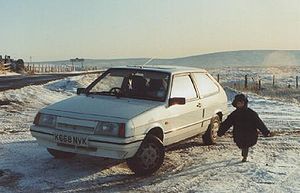
Lada Samara
Lada Samara var en personbilsmodel fra russiske Lada, som blev produceret fra 1984 til 2004.